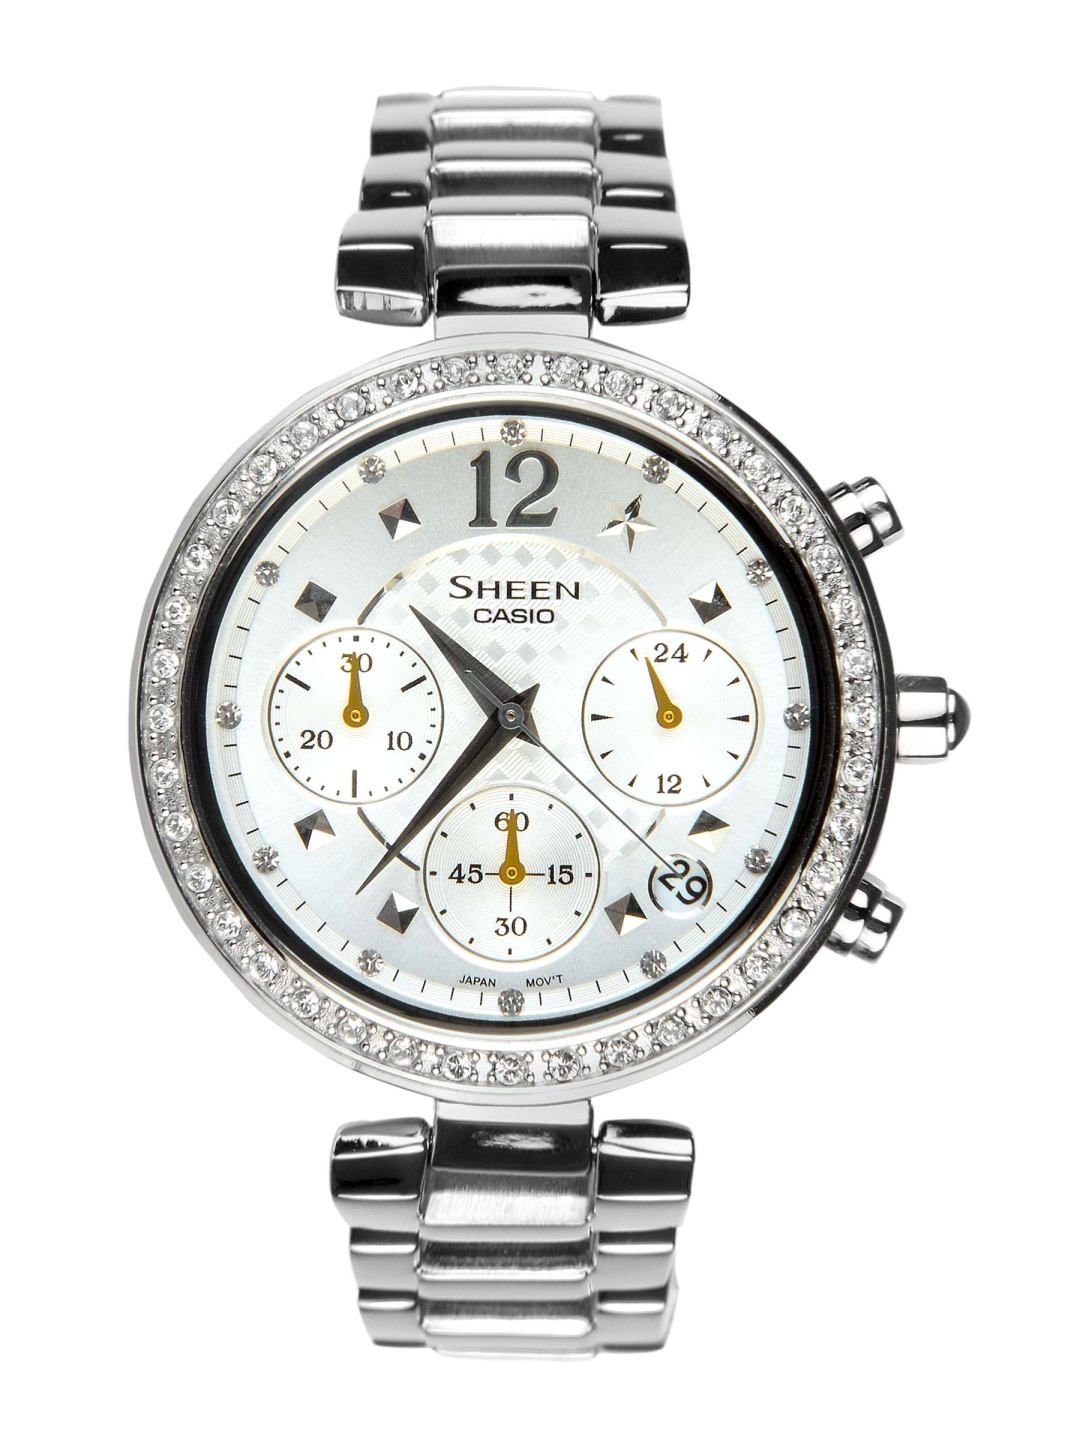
Casio Sheen Women Silver Analogue Watches (SX004) SHN-5014D-7ADR
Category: Accessories / Watches / Watches
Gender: Women
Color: Silver
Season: Winter 2016
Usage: Casual